SSC Ultimate Aero

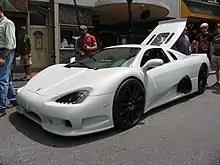
SSC Ultimate Aero TT

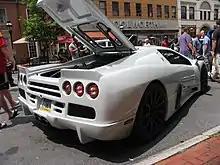
SSC Ultimate Aero TT rear view

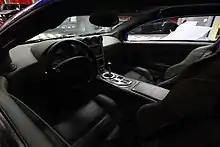
SSC Ultimate Aero TT interior

Styling of the Aero includes the use of butterfly doors similar to those found on the McLaren F1 and Ferrari Enzo. Carbon fibre and titanium are used throughout the car, helping to limit the weight to for the standard Aero. The SSC Ultimate Aero was the final version of the prototype, introduced in 2006. It had an increased engine displacement of 6,300 cc and increased boost to 100 kPa.